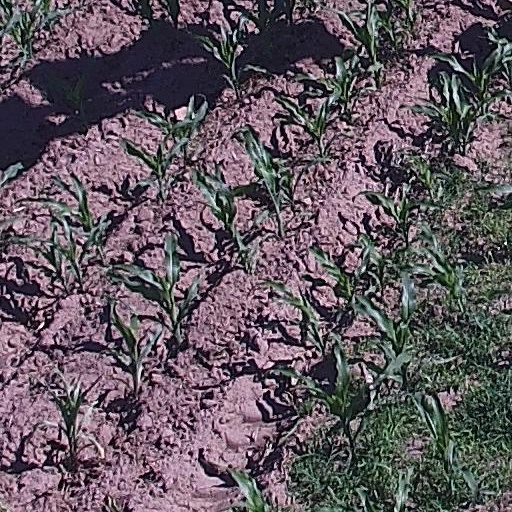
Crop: maize; corn